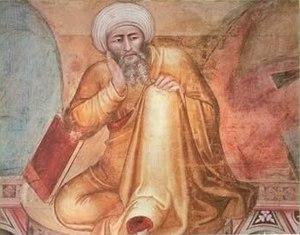
Andrea di Bonaiuto ou Andrea Bonaiuti ou même Andrea da Firenze est un peintre italien de l'école florentine qui a été actif entre 1343 et 1377.
L’averroïsme désigne l’ensemble des doctrines philosophiques qui se réclament d’Averroès, dans tout l’Occident chrétien et chez les Juifs, spécialement au Moyen Âge et à la Renaissance, et qui connut une grande réputation par ses commentaires d'Aristote. À cette époque, le système de ce philosophe n'est connu que par les écrits de son commentateur si enthousiaste qu’il disait que « la doctrine d’Aristote est la souveraine vérité, et son intelligence la limite de l’intelligence humaine ». Il considérait l’âme dans chaque être humain comme une substance individuelle périssable, mais s’unissant à l’intelligence universelle dans l’acte de l’entendement.
Le Maroc, ou depuis 1957, en forme longue le royaume du Maroc, autrefois l'Empire chérifien, est un État unitaire régionalisé situé en Afrique du Nord. Son régime politique est une monarchie constitutionnelle. Sa capitale est Rabat et sa plus grande ville Casablanca.
Le paradoxe de l'omnipotence, ou paradoxe de la toute-puissance, est constitué d’une famille de paradoxes portant sur la définition de ce qu'un être tout-puissant est capable de faire ; la question cruciale étant de savoir si un être tout-puissant peut agir de façon à réduire sa propre capacité à accomplir n'importe quelle action. Si cet être peut agir de la sorte, il ne peut donc plus accomplir n'importe quelle action. S'il ne peut pas limiter le champ de ses actions, alors il ne peut pas accomplir n'importe quelle action.
Les sciences et techniques issues de la civilisation islamique se développent en al-Andalus dès les premiers temps de la Conquête musulmane de l'Hispanie. Les troupes démobilisées à la suite de la défaite face à la cavalerie franque, composées d'arabes et de berbères appelés collectivement Maures, en s'installant dans ces nouvelles terres de la péninsule Ibérique, sont émerveillées de la présence de ruisseaux et de terres si fertiles.
L'Aleph est un recueil de dix-sept nouvelles écrit par Jorge Luis Borges, éditées séparément entre 1944 et 1952 dans différents périodiques de Buenos Aires. Le titre du livre est celui de la dernière nouvelle.
Dans l’histoire de l'astronomie, l’astronomie arabe, ou astronomie musulmane, renvoie aux travaux astronomiques accomplis par la civilisation islamique, particulièrement au cours de l’Âge d'or de l'Islam, et transcrites pour la plupart en langue arabe. Ces découvertes ont été effectuées pour l’essentiel dans les sultanats du Moyen-Orient, d’Asie centrale, dans l’Al-Andalus, en Afrique du Nord, puis plus tard en Chine et en Inde. Les débuts de l’astronomie ont procédé d'un cheminement semblable aux autres sciences dans l’Islam, par l’assimilation de connaissances de l’étranger et la composition de ces éléments disparates pour faire naître une tradition originale. Les principaux apports sont indiens, perses et grecs, connus par des traductions puis assimilés. Par la suite, l’astronomie arabe exercera à son tour une influence significative sur les astronomies indienne et européenne et même sur l’astronomie chinoise.